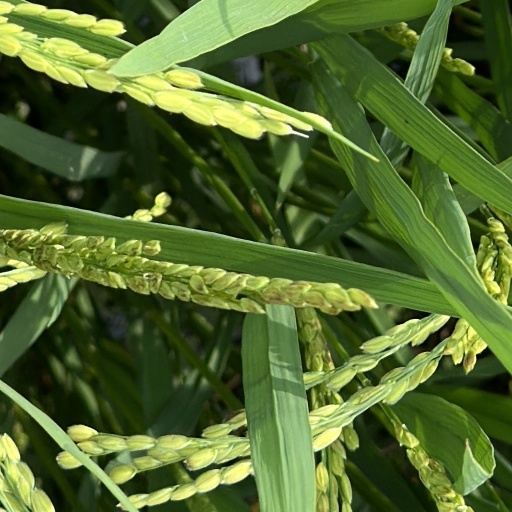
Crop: rice